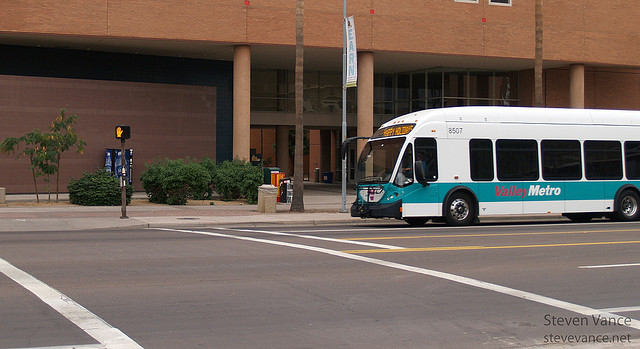
A bus driving up to a crosswalk next to a tall building.

there is a white and blue bus stopped at a bus stop

A bus pulling up to an intersection in front of a building

A blue and white city bus driving down the street